History of Estonia

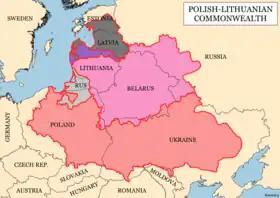
Outline of the Polish–Lithuanian Commonwealth

In 1227 the Sword Brethren conquered the last indigenous stronghold on the Estonian island of Saaremaa. After the conquest, all the remaining local pagans of Estonia were ostensibly Christianized. An ecclesiastical state Terra Mariana was established. The conquerors exercised control through a network of strategically located castles.